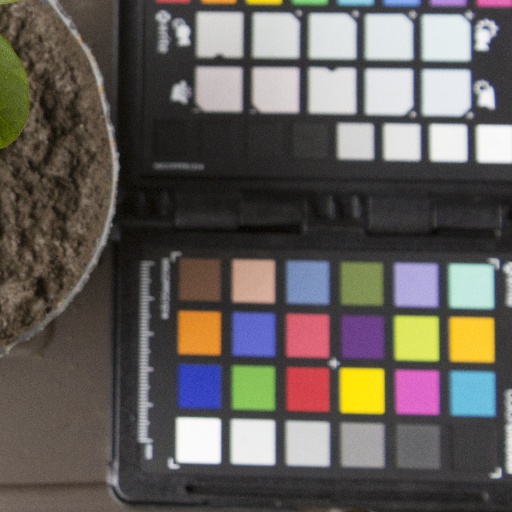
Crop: soybean